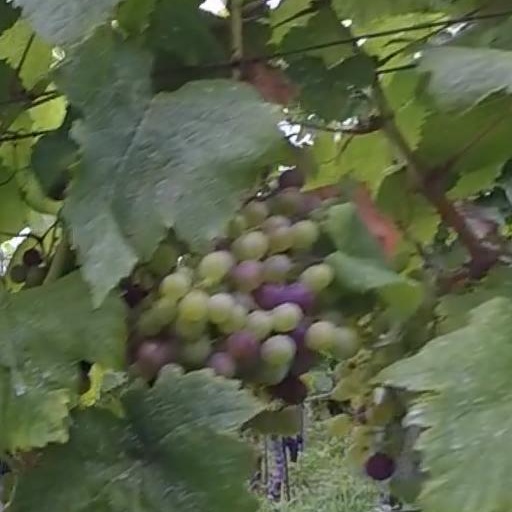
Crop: grape